Portuguese India

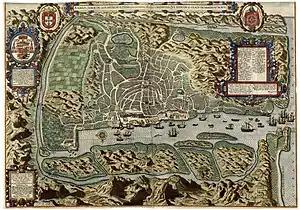
Portuguese Goa in 1600

In 1520, the Portuguese extended their dominion over the town of Rachol, when Krishnadevaraya captured the Rachol Fort and delivered it to the Portuguese, in exchange for a mutual defence pact against the Deccan Sultanates.